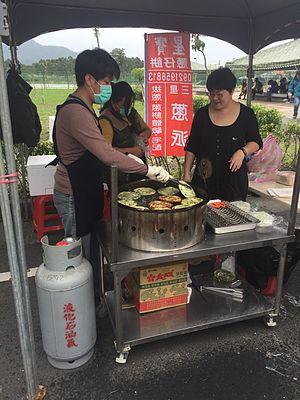
Cong you bing est un met chinois fait d'une sorte de pain non levé à la ciboule et à l'huile. On peut en trouver dans les restaurants et comme mets à emporter.